Elizabeth Teter Lunn

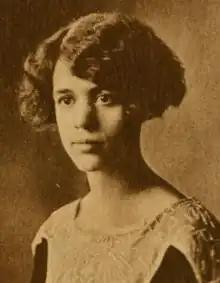
Elizabeth Teter, later Lunn, from the 1925 yearbook of Wellesley College

Elizabeth Lodor Teter Lunn (June 14, 1904 – February 1, 1998) was an American biologist and college professor. She was head of the biology department at Lake Forest College from 1954 to 1964. The Elizabeth Teter Lunn Herbarium at Lake Forest is named in her memory.